2-6-2

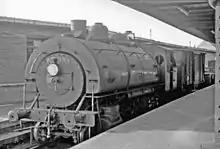
A Type 57 at Brussels South, 1957.

The Belgian State Railways ordered 91 inside-cylinder 2-6-2 tank engines between 1878 and 1881 (Belgian State Railways Type 4) with large drivers and side tanks longer than the boiler. They hauled commuter trains and fast trains on short lines. Some of them survived the war and were used on local trains until 1930.